Lulu (opera)

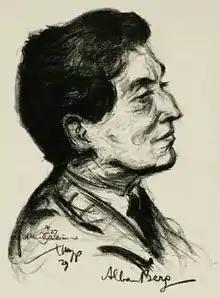
Sketch of the composer by

Lulu (composed from 1929 to 1935, premièred incomplete in 1937 and complete in 1979) is an opera in three acts by Alban Berg. Berg adapted the libretto from Frank Wedekind's two "Lulu" plays, "Erdgeist" ("Earth Spirit", 1895) and "Die Büchse der Pandora" ("Pandora's Box", 1904). Berg died before completing the third and final act, and the opera was typically performed as a "torso" until Friedrich Cerha's 1979 orchestration of the act 3 sketches, which is now established as the standard version. "Lulu" is notable for using twelve-tone technique during a time that was particularly inhospitable to it. Theodor W. Adorno praised it as "one of those works that reveals the extent of its quality the longer and more deeply one immerses oneself in it."